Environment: real
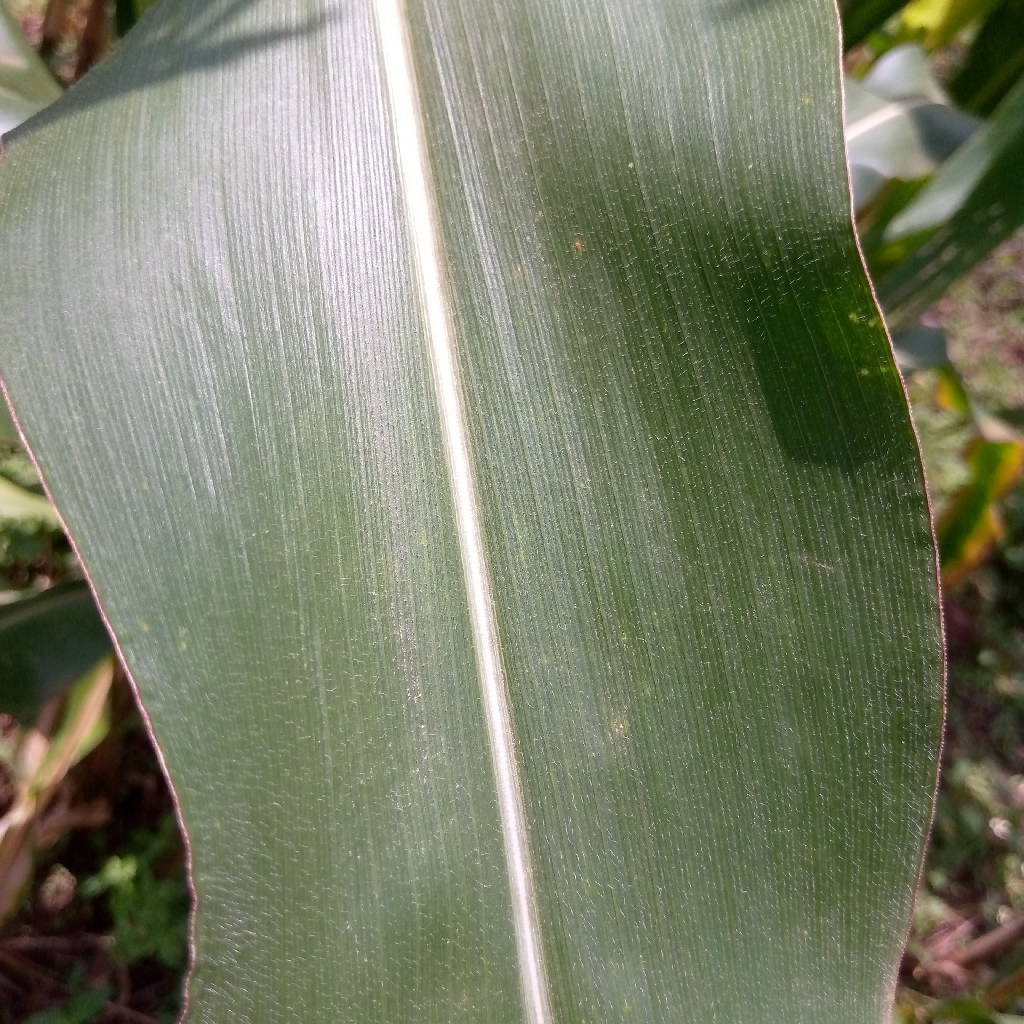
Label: healthy